Akagi (manga)

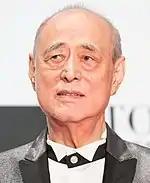
Masahiko Tsugawa plays Akagi's main rival, Washizu, in the live-action television adaptations.

A Japanese television drama that adapts the manga starting from its eighth volume aired on the channel BS SKY PerfecTV!. A ten-episode first season, directed by Mitsuru Kubota, Hitoshi Iwamoto and Hiroshi Itō, produced by Itō and Atsushi Nagauchi, and written by Mitsuru Tanabe and Eizō Kobayashi, was broadcast from July 17 to September 18, 2015. Kanata Hongō and Masahiko Tsugawa play Akagi and Washizu respectively, while its theme song, "Don't Be Afraid," is performed by Shōnan no Kaze. Crunchyroll licensed the drama for streaming it in about 150 countries. Pony Canyon released the series into a DVD box on March 2, 2016.